Donkey Kong 3

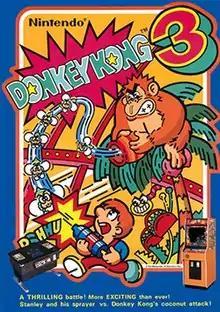
European arcade flyer

is a 1983 shoot 'em up game developed and published by Nintendo. It is the third installment in the "Donkey Kong" series and was released for arcades worldwide in 1983, the Family Computer in 1984, then in North America for the Nintendo Entertainment System in 1986. The gameplay departs from previous "Donkey Kong" games, and it stars an exterminator named Stanley instead of Mario. The game was a modest financial success in Japan, but its commercial failure in the United States rendered the "Donkey Kong" series inactive until the release of "Donkey Kong" (1994) and "Donkey Kong Country".